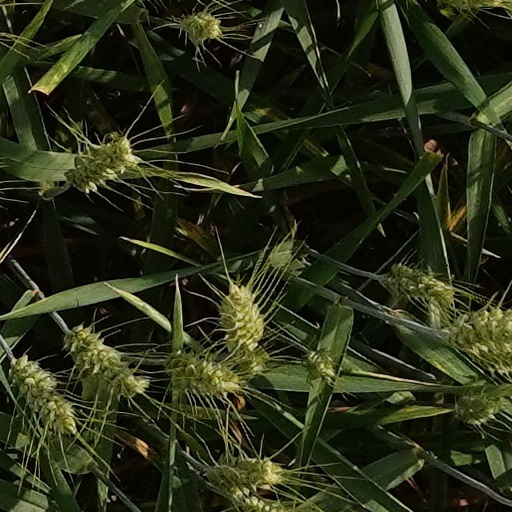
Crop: wheat